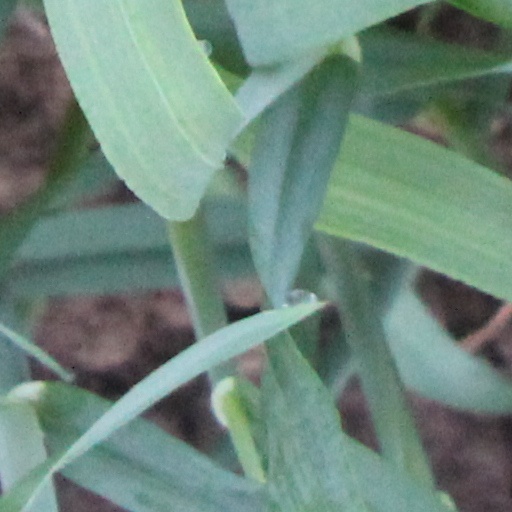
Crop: wheat